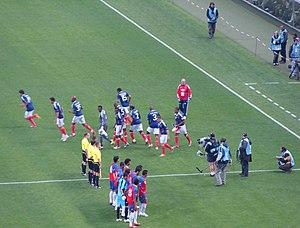
Cet article relate le parcours de l’équipe de France de football lors de la Coupe du monde de football 2010 organisée en Afrique du Sud du 11 juin au 22 juin 2010. Il est marqué par une élimination au premier tour après un nul et deux défaites, et par un scandale qui marque durablement l'histoire du football français, connu sous le nom de Fiasco de Knysna.